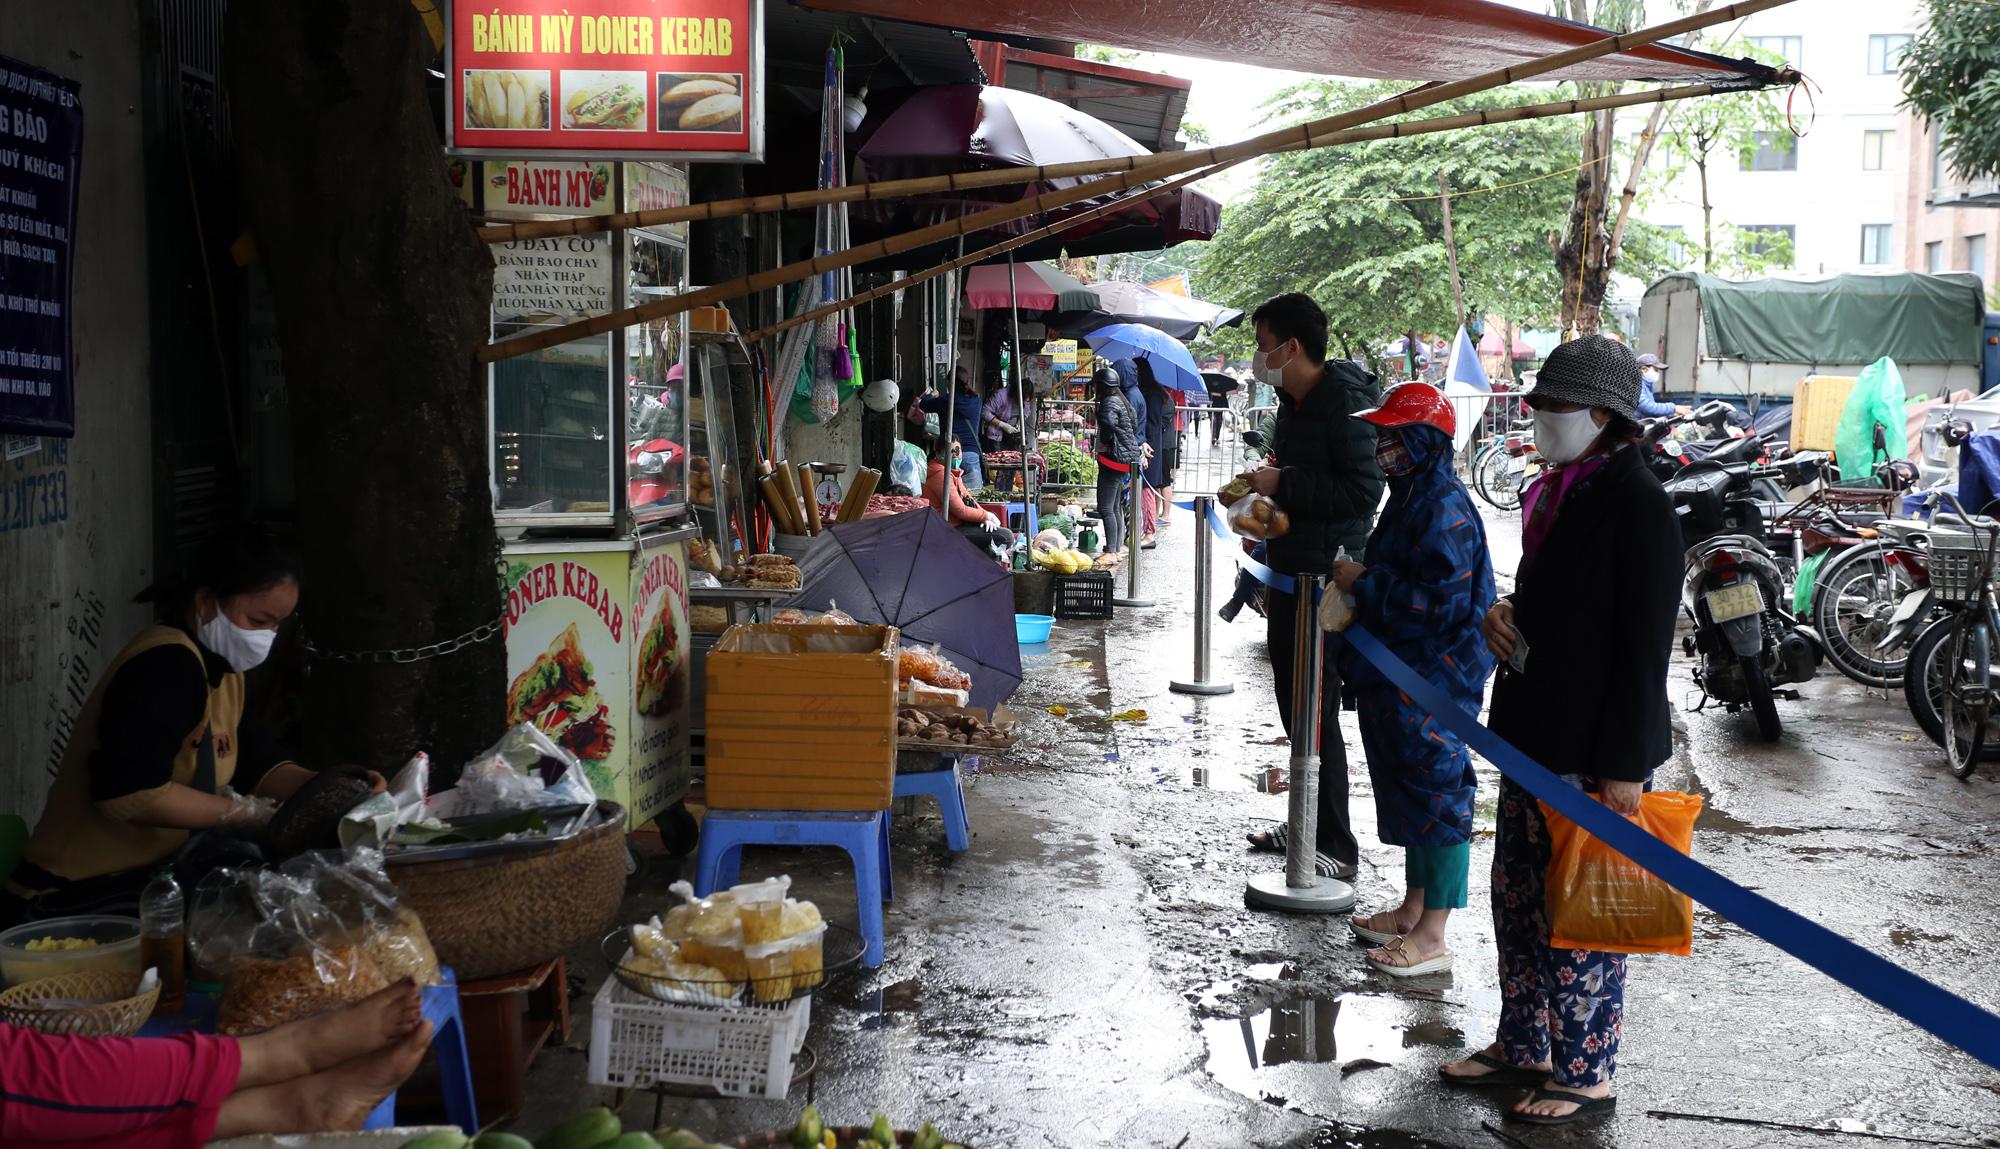
bên trong quầy hàng có sự xuất hiện của một người phụ nữ